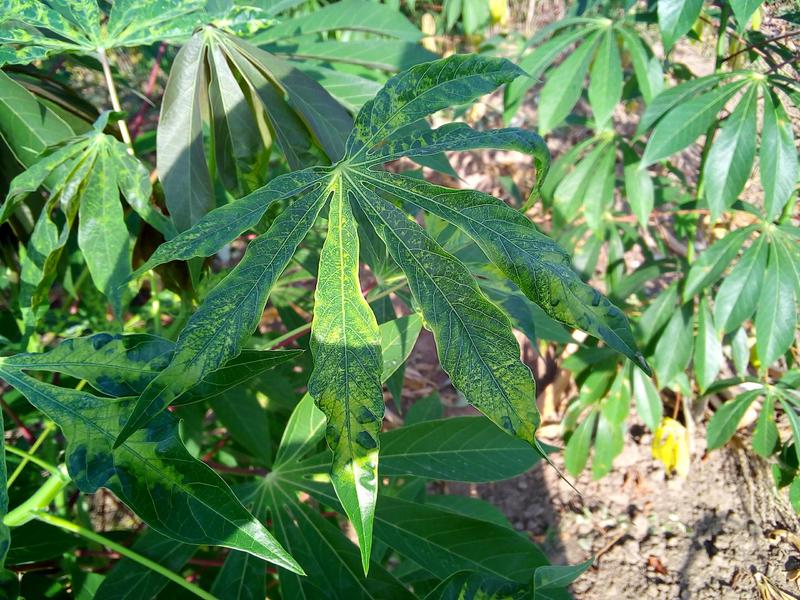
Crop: cassava
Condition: mosaic_disease